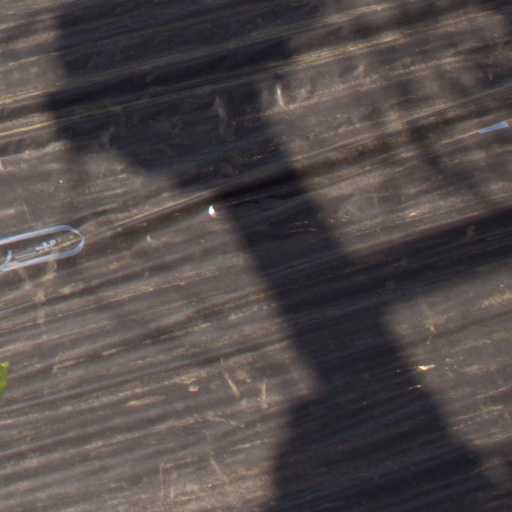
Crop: Jerusalem artichoke